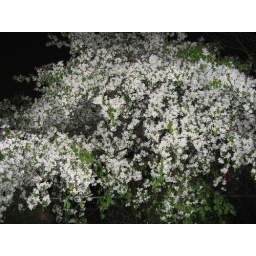
leaning over the fence to whisper a secret to the tree next door...